Goodenia stobbsiana

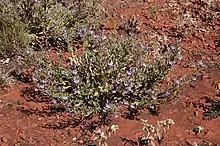
Habit in Karijini National Park

Goodenia stobbsiana is a species of flowering plant in the family Goodeniaceae and is endemic to the north-west of Western Australia. It is a sticky, much-branched, perennial subshrub with egg-shaped to lance-shaped leaves with the narrower end towards the base and thyrses of blue flowers.